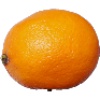
Label: lemon_meyer